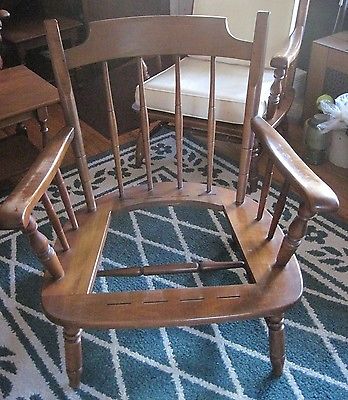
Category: chair